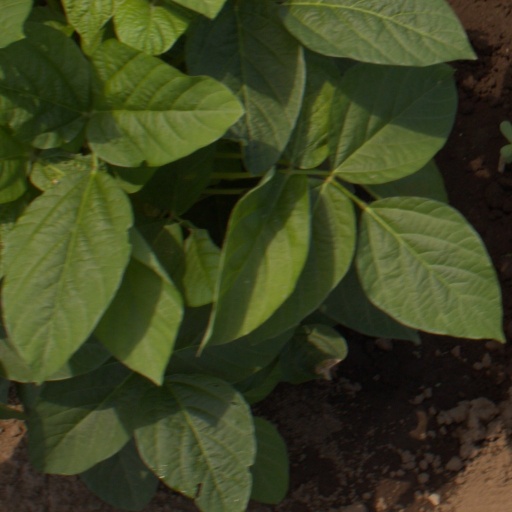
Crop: soybean